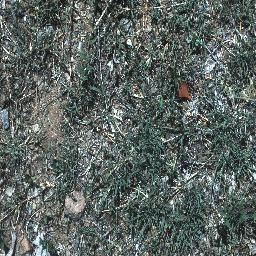
Label: negative